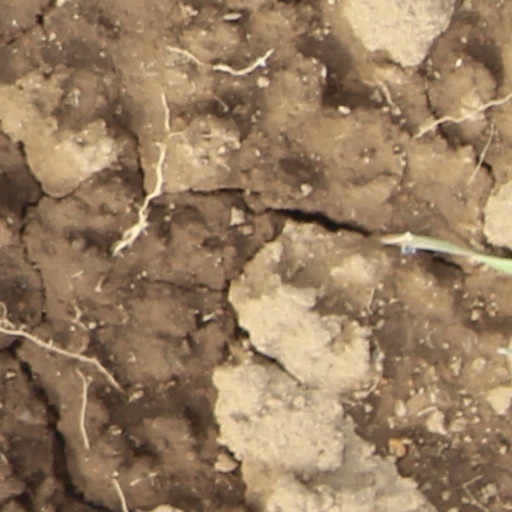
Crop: wheat